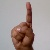
The image shows a hand gesture representing the letter 'D' in Indian Sign Language.